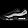
Label: Sneaker